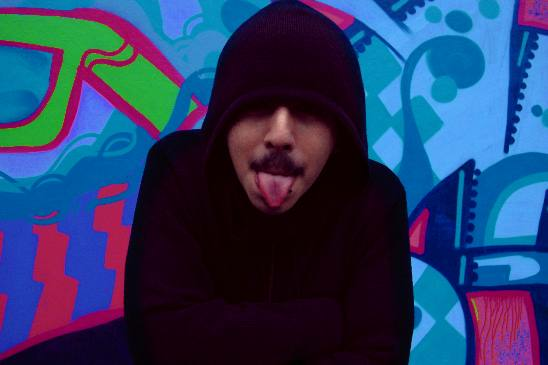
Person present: Yes